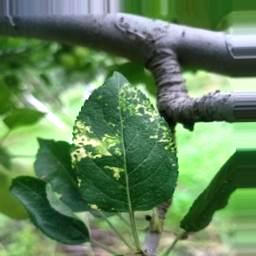
Label: Apple_Mosaic